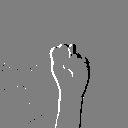
ASL letter: n